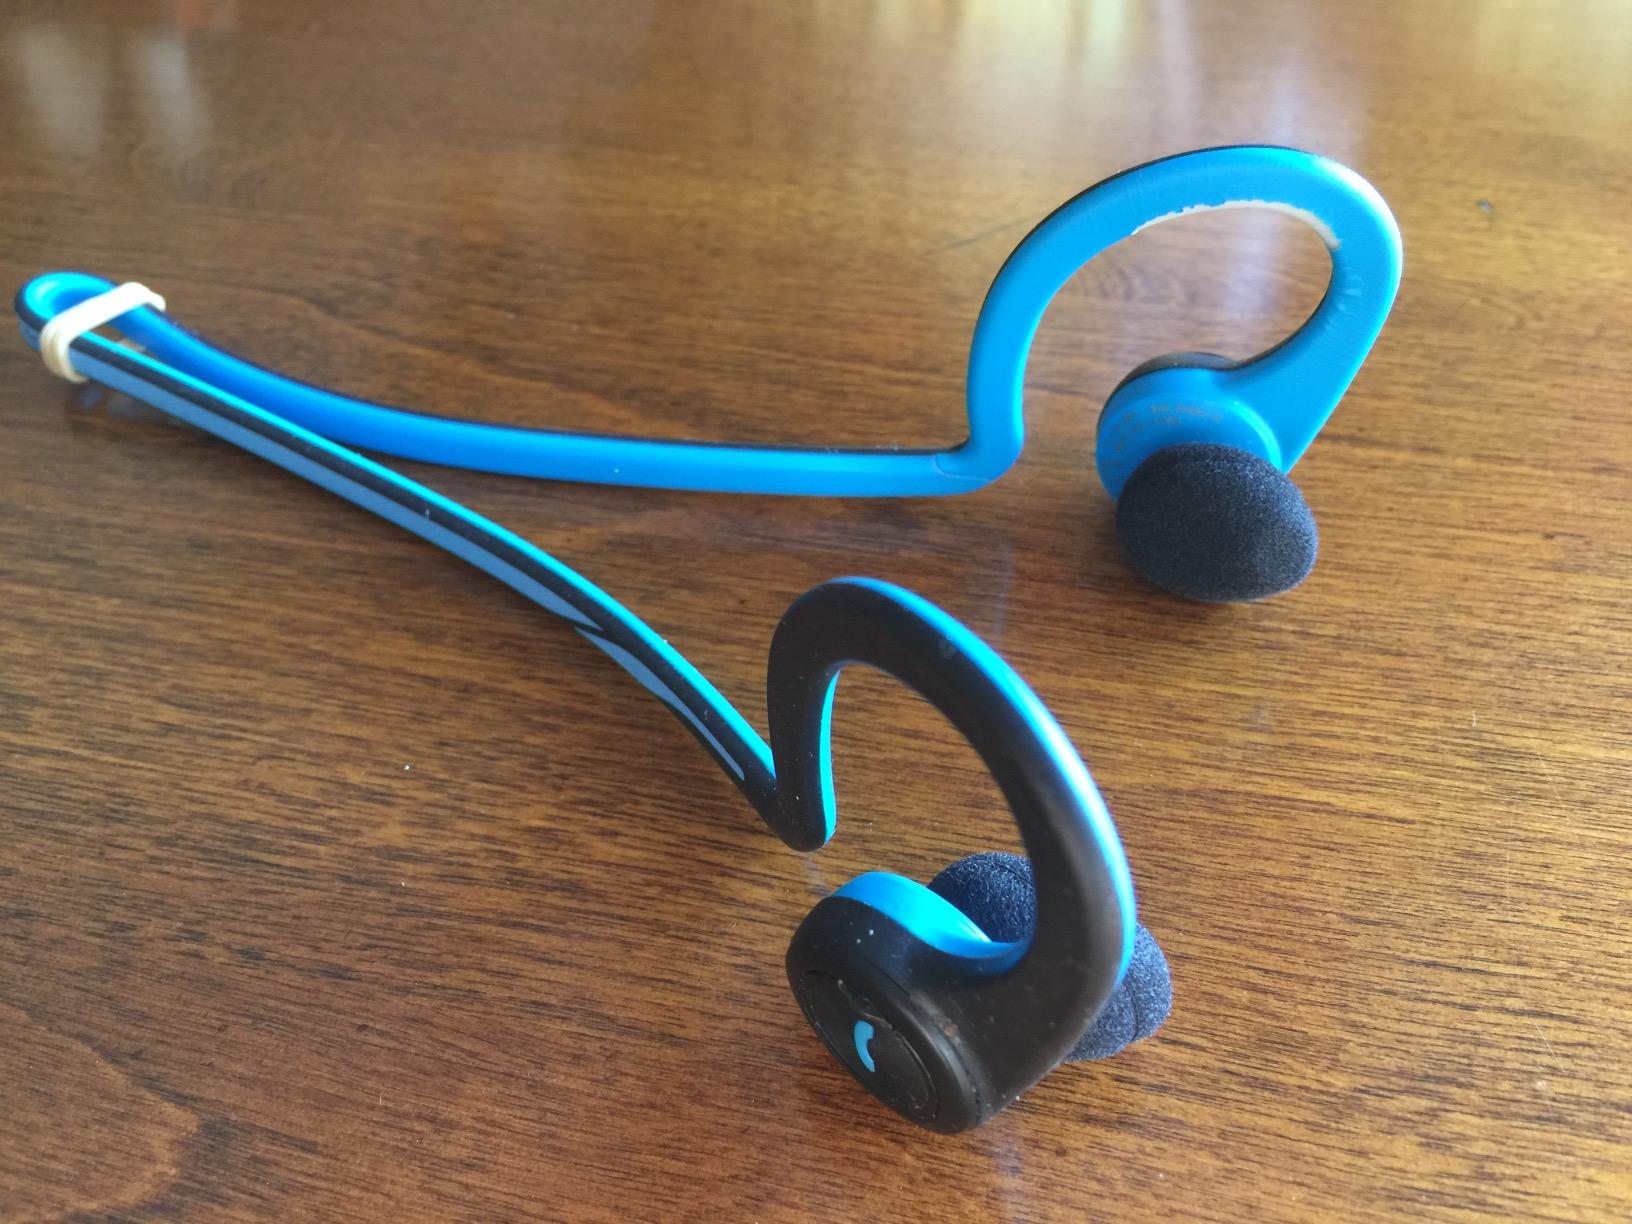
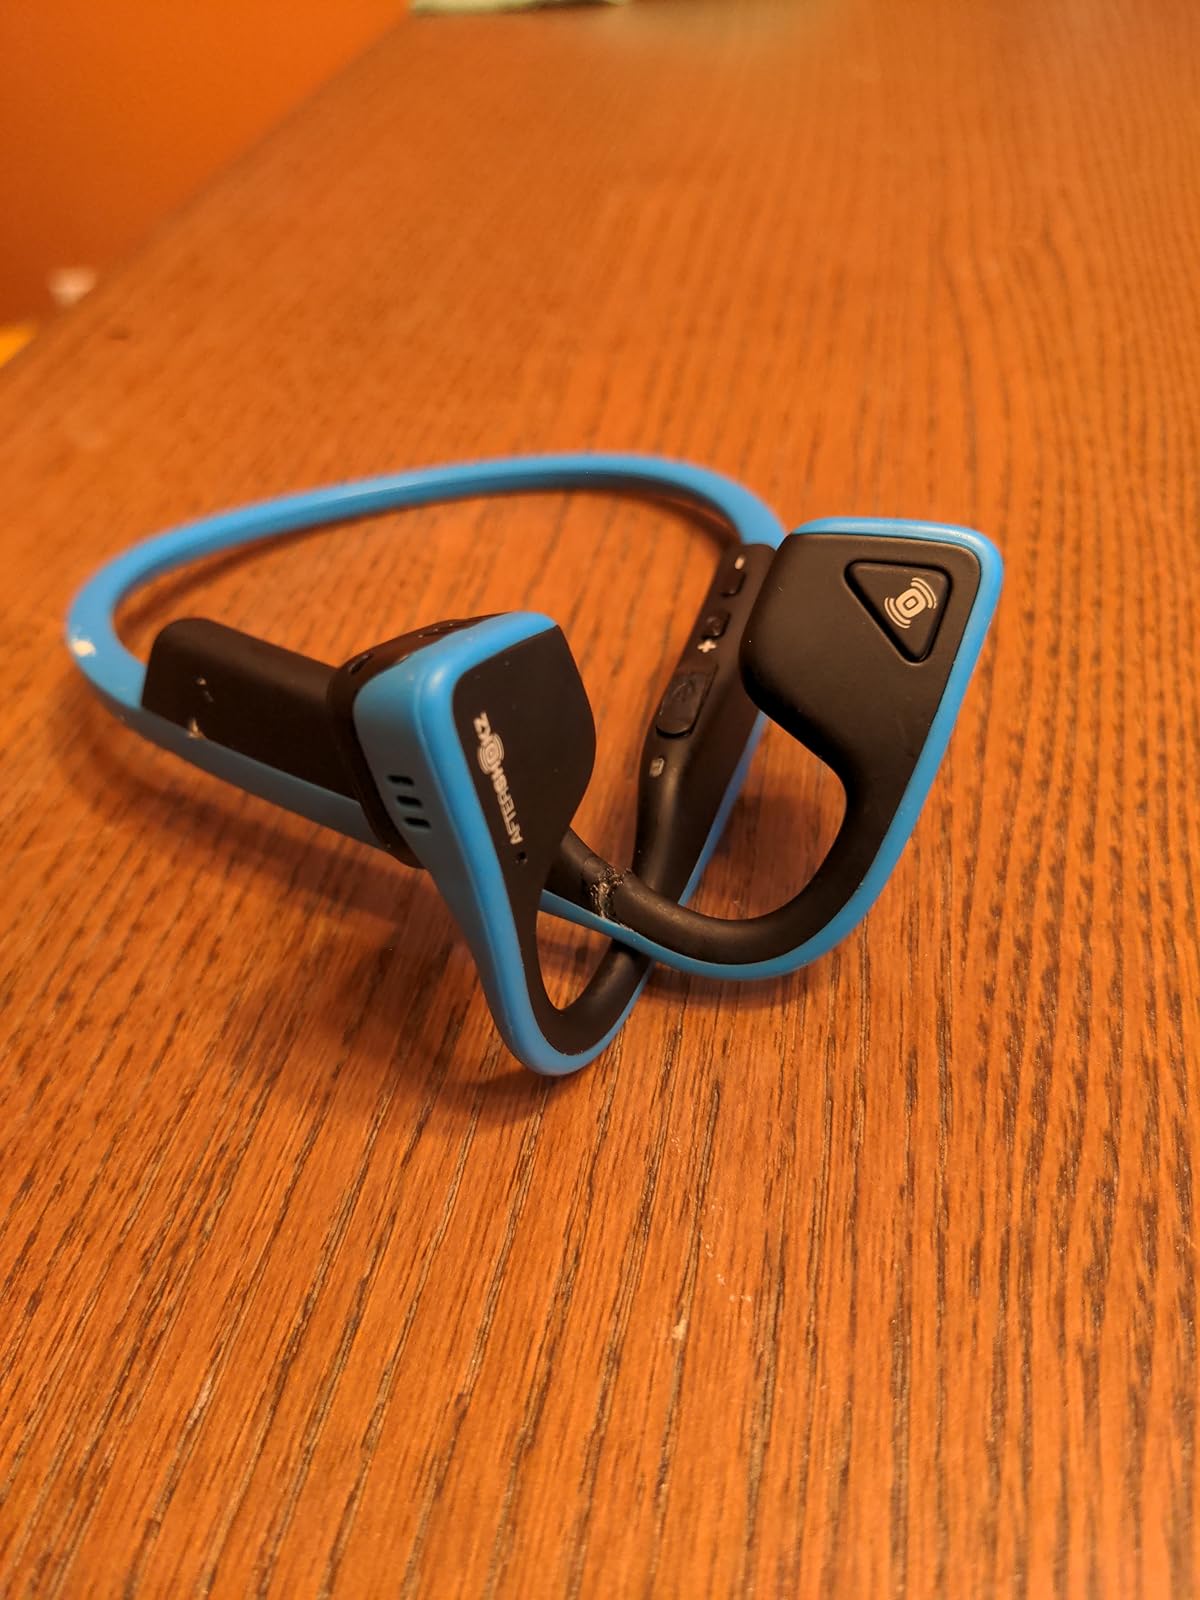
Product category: headphones
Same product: no